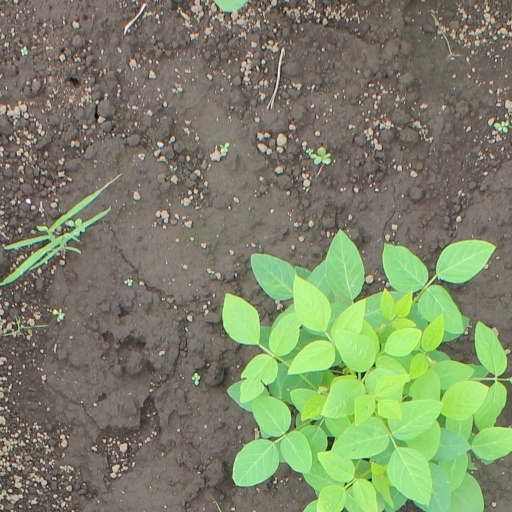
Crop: soybean